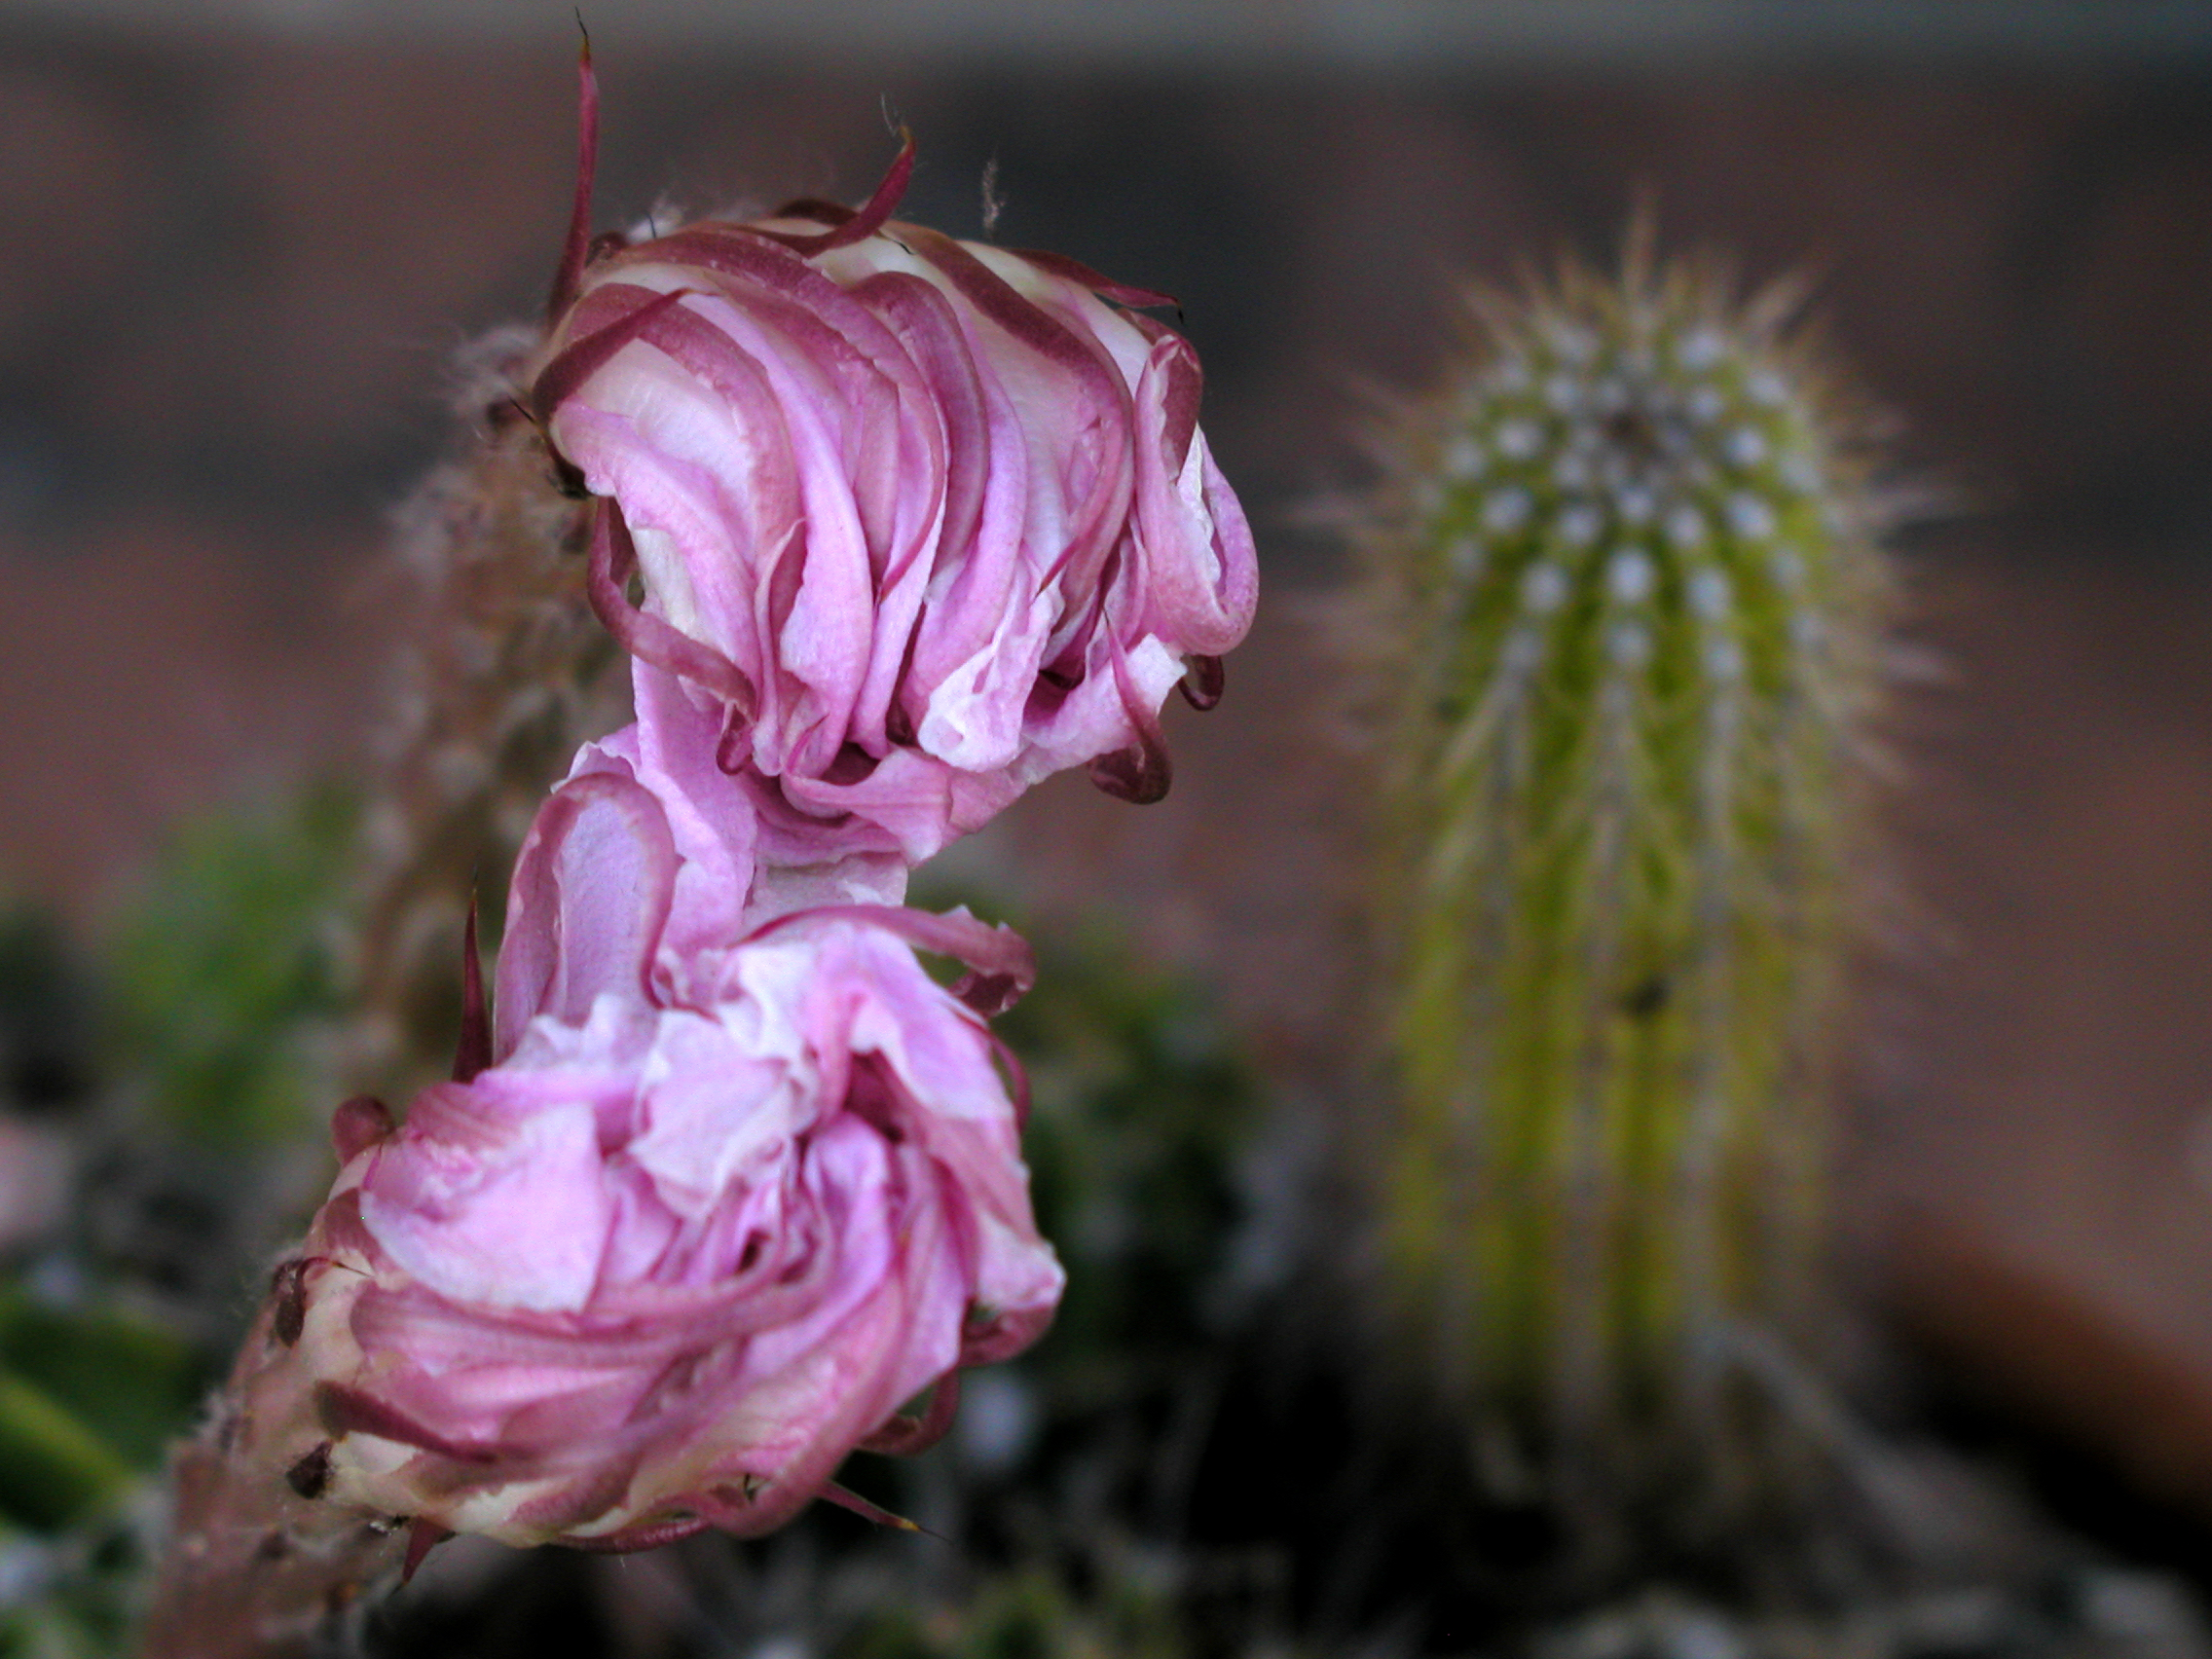
blossom, cactus, plant, desert, flower, petal, botany, flora, wildflower, close up, bud, macro photography, flowering plant, plant stem, land plant, thorns spines and prickles